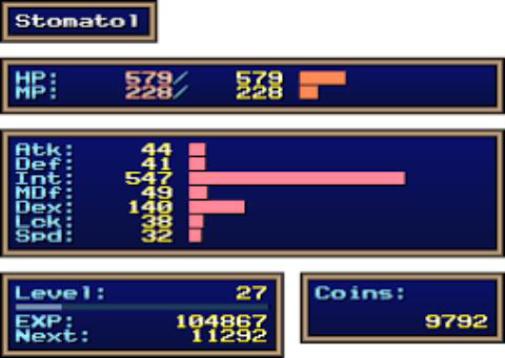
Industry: Necessities